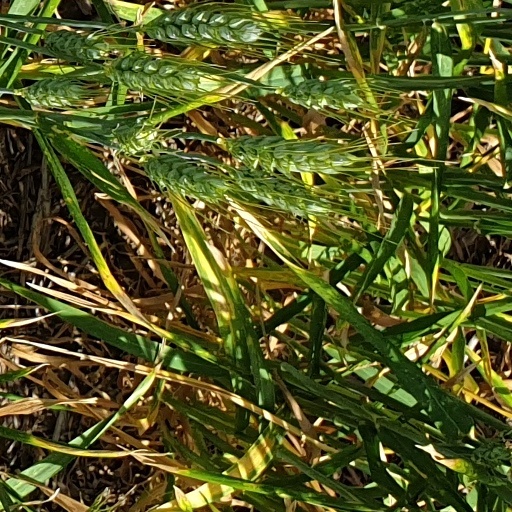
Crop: wheat